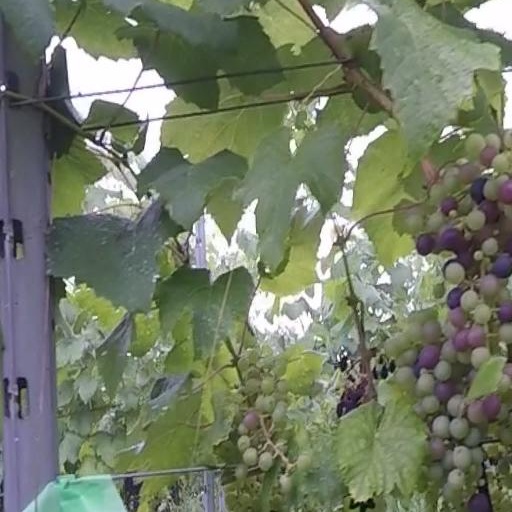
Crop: grape